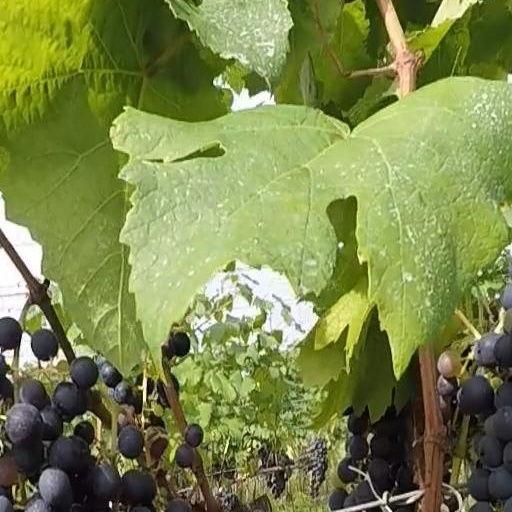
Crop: grape